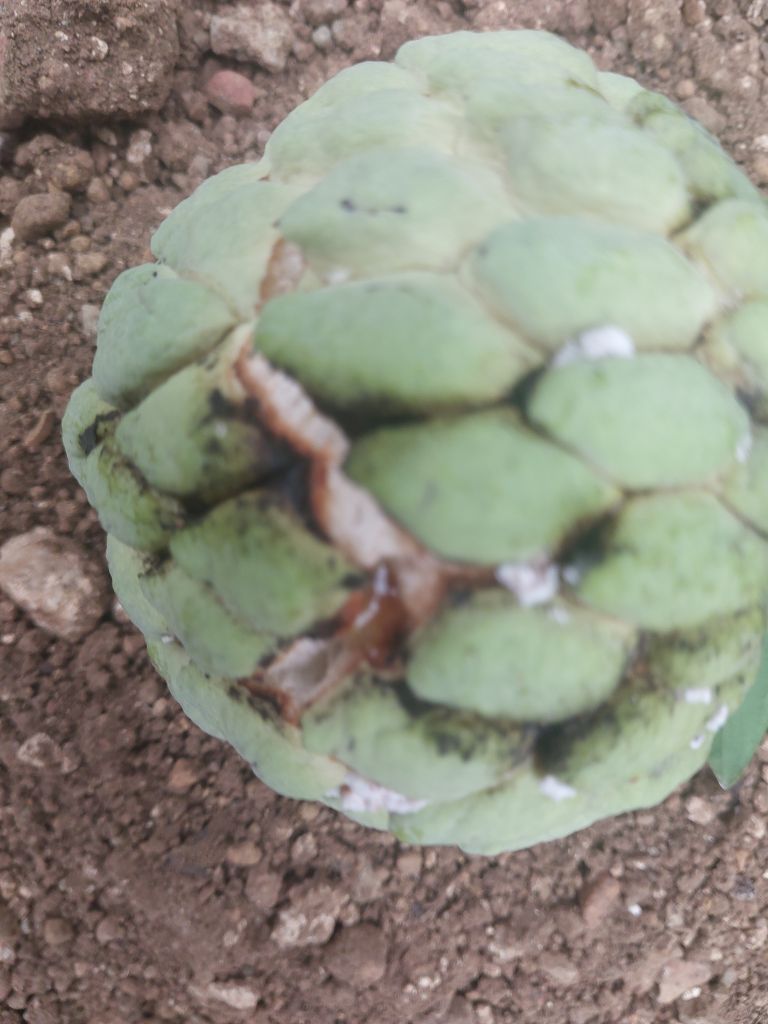
Disease label: Athracnose